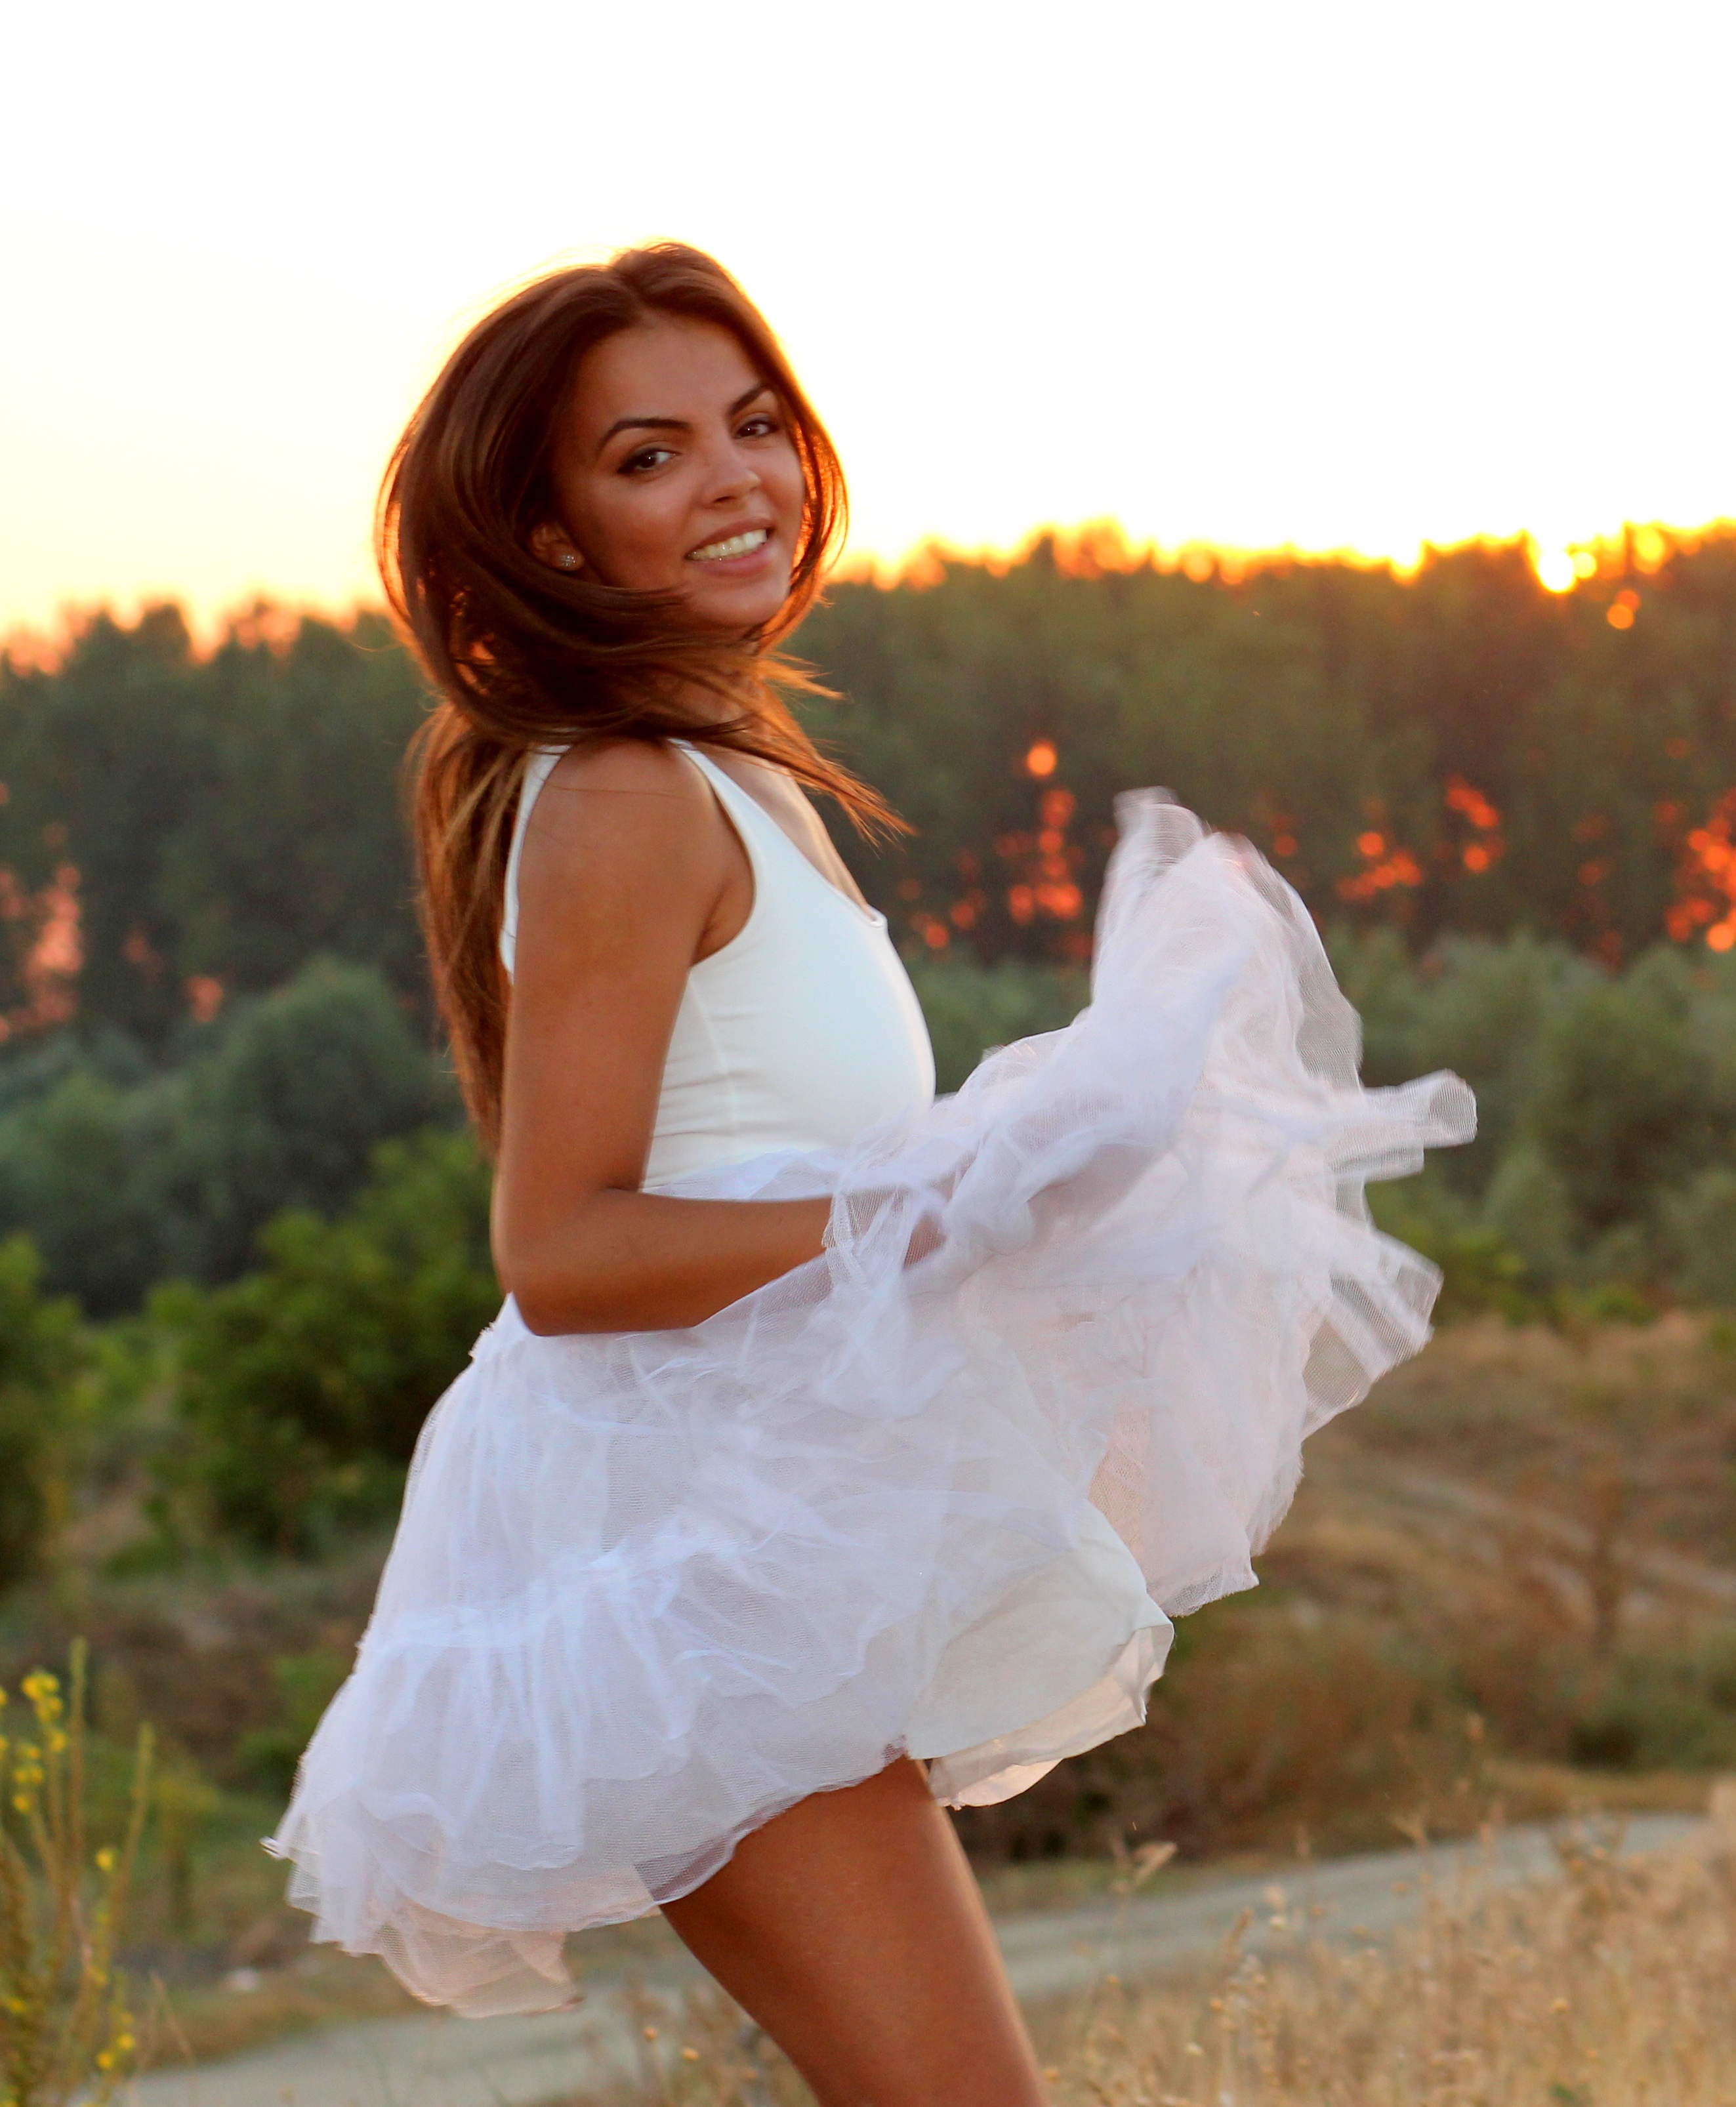
nature, person, sky, girl, woman, hair, sunset, white, flower, leg, model, romance, child, clothing, lady, bride, hairstyle, in the evening, dress, beauty, abdomen, photo shoot, portrait photography